Waterloo campaign: Waterloo to Paris (2–7 July)

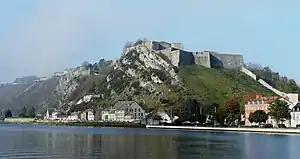
The Fortress of Charlemont and the village of Givet.

Prince Augustus had made every preparation for starting the siege of Charlemont but, on 20 September, he received information from Paris that hostilities were to cease throughout the whole of France.